Rock Band Blitz

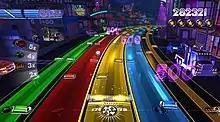
"Rock Band Blitz" is similar to Harmonix' previous titles, "Frequency" and "Amplitude", requiring note matching for each of the instrument tracks provided.

"Rock Band Blitz" is a note-matching rhythm game fashioned similarly to Harmonix' previous titles, "Frequency", "Amplitude", and "Rock Band Unplugged". The game presents up to five instrument lanes to the player corresponding to lead guitar, bass guitar, drums, vocals, and keyboard that run through the streets of the fictional "Rock City"; if a song does not include tracks for one or more of these instruments, they are not shown on the field. Each lane consists of a number of markers on the two sides of the lane, representing the notes played by that instrument in the song. Unlike other "Rock Band" games, there is only a single difficulty level.